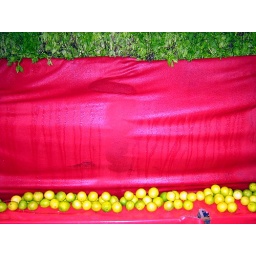
This is lime water contained in earthen pitchers with red colour drapped around. Venue:-Sukhna LakePlace :-ChandigarhCountry India